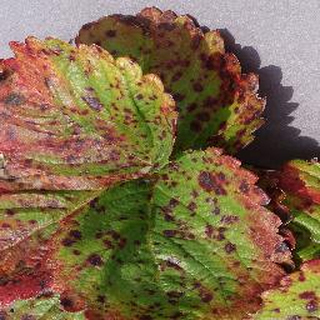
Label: strawberry_leaf_scorch